Gaucho

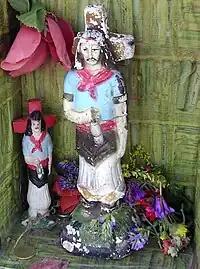
Shrine to Gauchito Gil (possibly a bandit killed by police), a cult prudently tolerated by the Church

Once political stability was achieved the results were dramatic. From around 1875 a flood of immigrants altered the country's ethnic composition. In 1914, 40% of Argentina's residents were foreign-born. Today, Italian surnames are more common than Spanish.